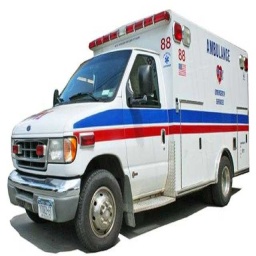
Label: ambulance